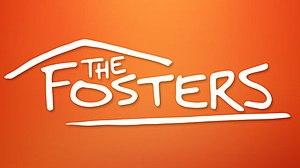
Cet article est le guide des épisodes de la quatrième saison de la série télévisée The Fosters.
Cet article est le guide des épisodes de la cinquième saison de la série télévisée The Fosters.
Cet article est le guide des épisodes de la troisième saison de la série télévisée The Fosters.